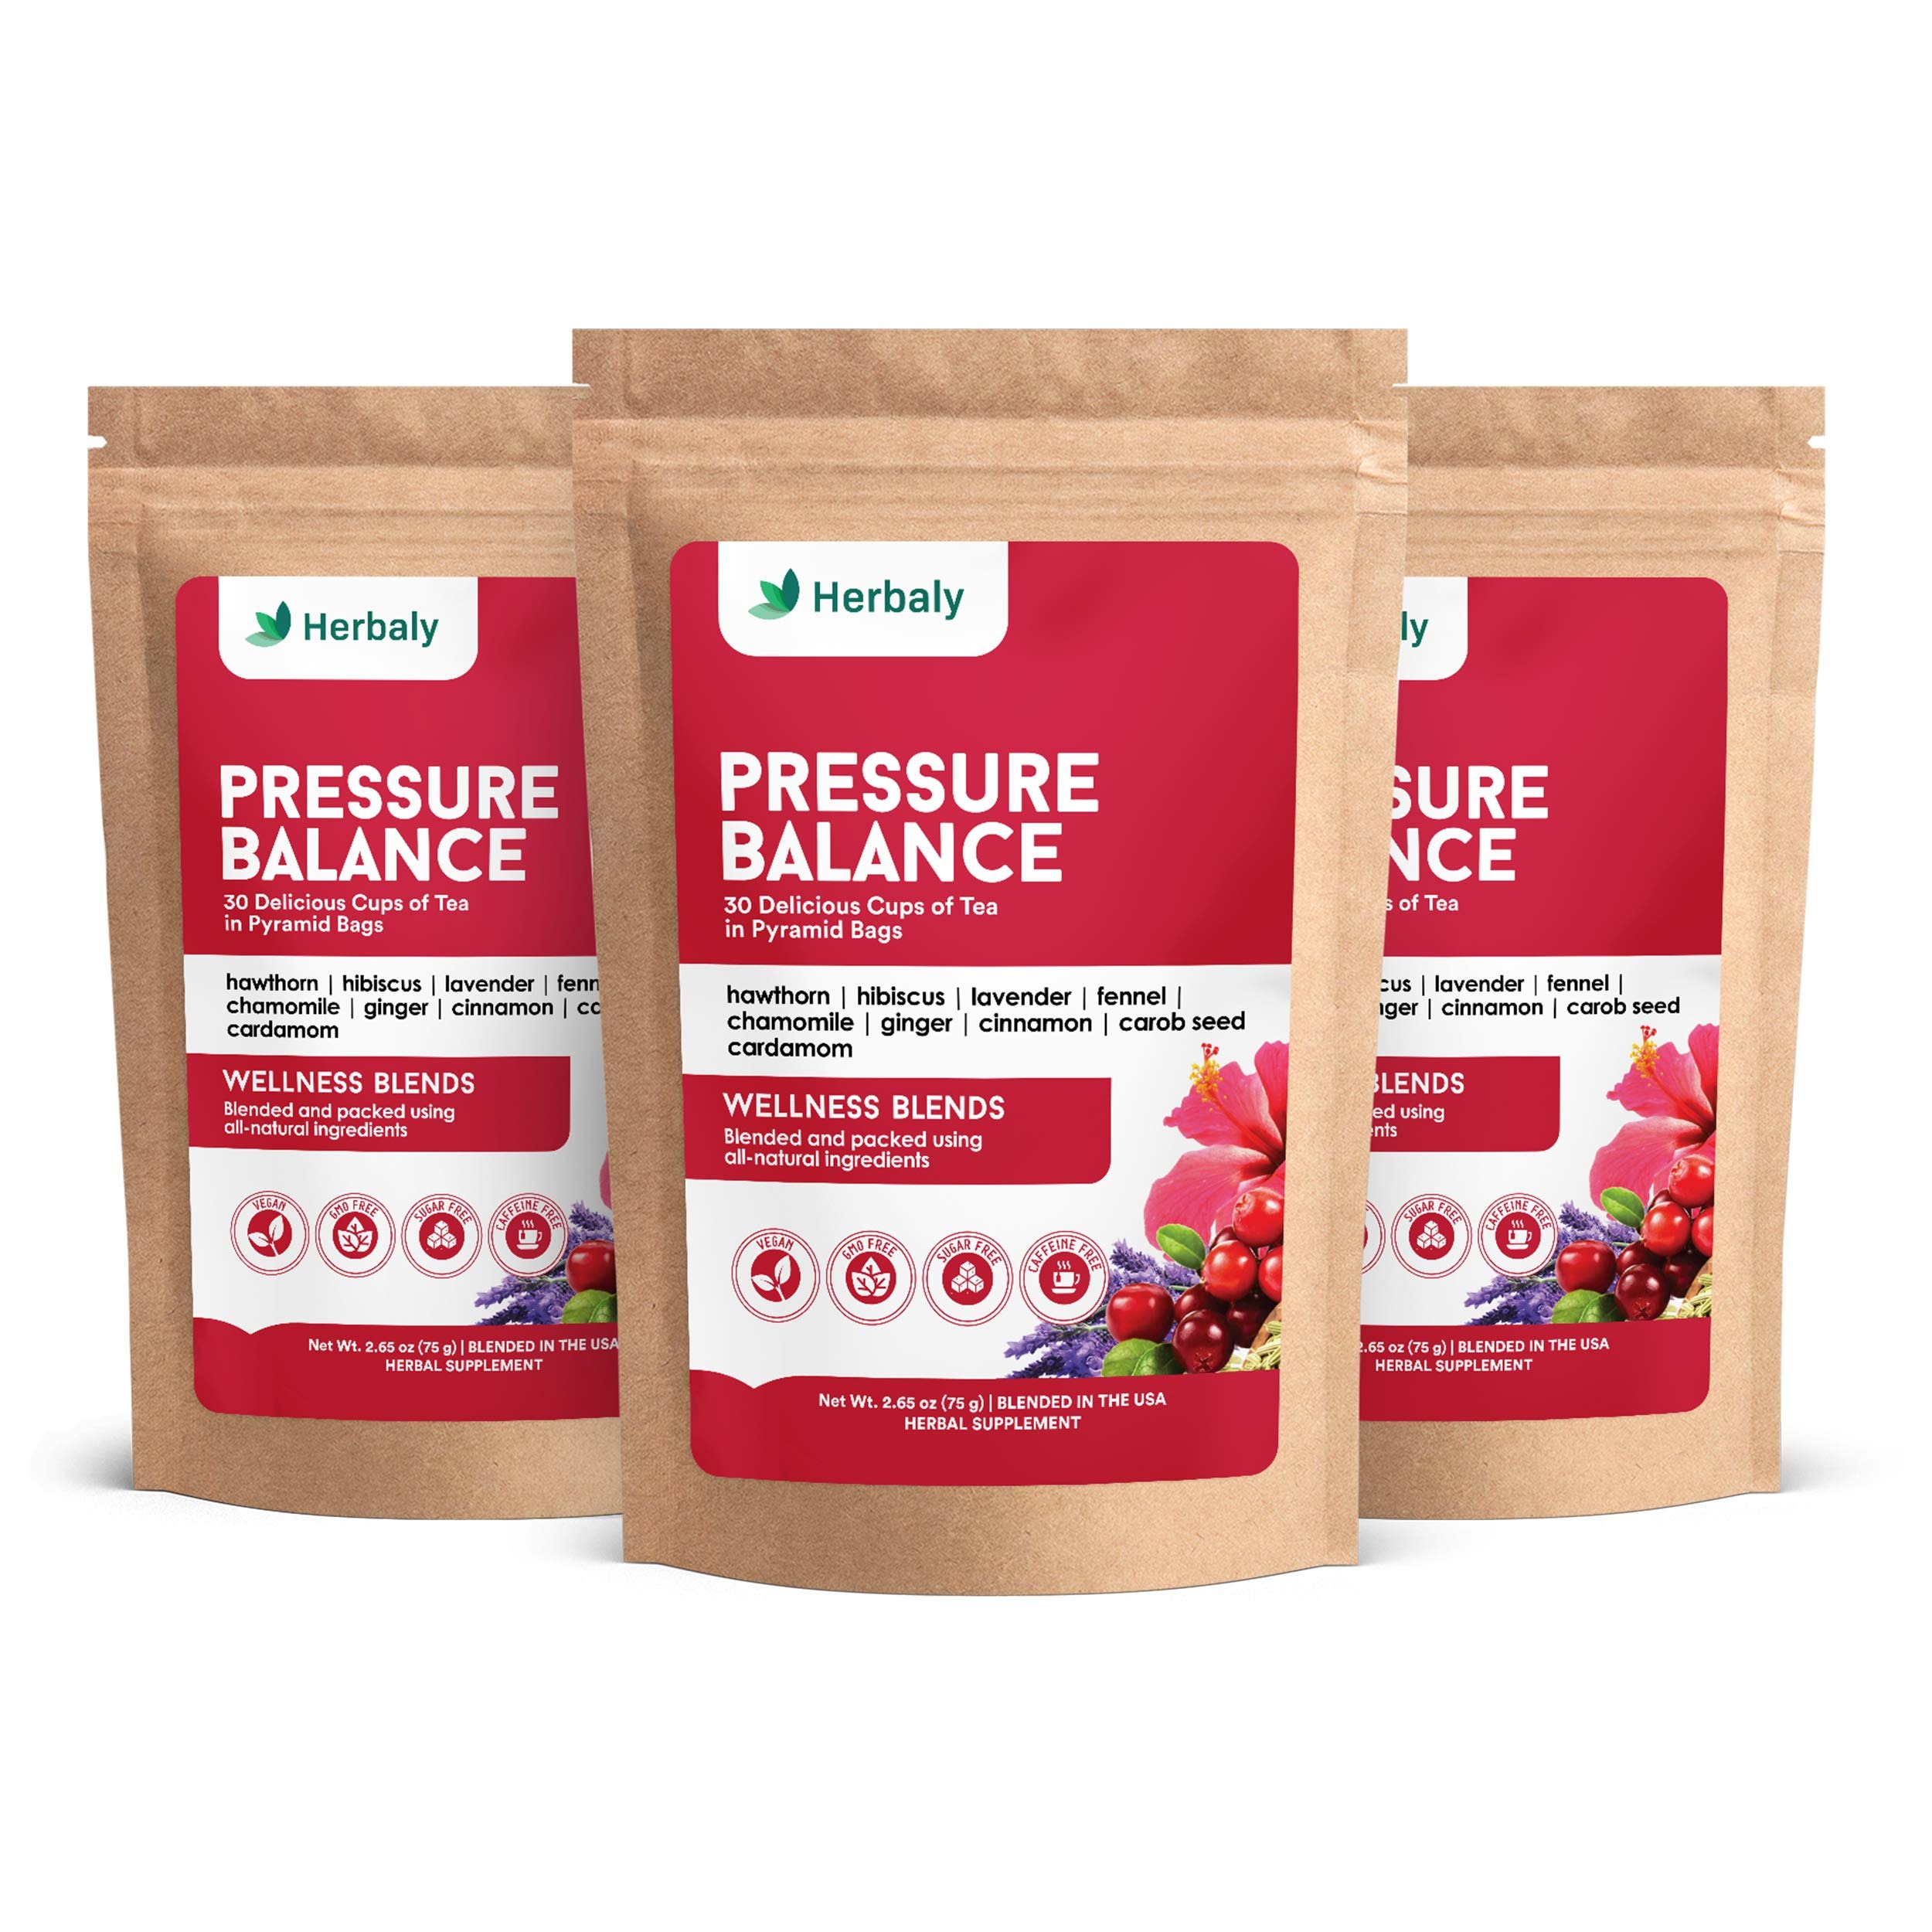
Item Name: Herbaly Heart Functional Tea - 9 Superherbs - Natural, Organic, Non-GMO, Caffeine-Free, Sugar Free - 3 Pack, 90 Pyramid Tea Bags
Bullet Point 1: Delicious Balancing Tea: Keep pressure and overall wellness where you want them while enjoying a cup of our scrumptiously soothing balance-focused tea. Crafted from a premium selection of organic hibiscus, cardamom, hawthorn, fennel, lavender, and other holistic herbs, savor the exquisite taste and aroma as you relax with a serving to start your day. Herbaly’s all-natural teas are packaged in delicate plant-based pyramid tea sachets with 2.5 grams of goodness in each bag.
Bullet Point 2: An Exceptional Organic Boost: Trust our team of expert nutritionists to find the ideal balancing tea formula, focusing on vitality & personal number goals. Notice the difference in mood, energy, circulation, and restorative results—this caffeine-free detoxifying blend nourishes deeply with pure ingredients that offer advantages throughout your body’s systems. Looking, feeling, and living better is the ultimate reward when drinking superior natural teas.
Bullet Point 3: Self Care + Positive Effects: In crafting this one-of-a-kind pressure-balance tea, our certified herbalists made it a mission to make it both exceptionally effective and uniquely delicious. We believe you deserve every advantage possible when indulging in precious self-care. Nurturing well-being & bringing your best self forward helps not only you personally, but everyone around you, including loved ones, friends, and co-workers. Fortify your system and shine on every single day.
Bullet Point 4: Top-Quality Essential Herbs & Nutrients: We use superior elements from Mother Nature herself…the way it should be. Our whole-leaf 100% organic tea in biodegradable pyramid sachets is the real deal. These non-GMO herbs include Hibiscus, Chamomile, Hawthorn, Carob Seed, Fennel, Lavender, Cinnamon, Ginger, & more. A splendid blend rich in antioxidants & nutrients to encourage balanced pressure & health-number goals, proper circulation, clear focus, and energy levels.
Bullet Point 5: Created By Fellow Holistic Lifestyle Fans: The Herbaly team shares your passion for a vibrant, holistic lifestyle—our aim is to help others enjoy the huge gifts available on this healthy path. From teas to extracts to aromatherapy, we craft pure formulas for wellness seekers around the world. All Herbaly products incorporate blends using only the highest quality natural & organic ingredients. Join the Herbaly community to uplift your personal care routine every single day.
Product Description: Sip, Savor, & Relax: Pressure Balance Tea has an ever-growing fanbase because the results are undeniable—a top choice by others who’ve sought out natural answers for vital pressure related issues. They’re finding powerful benefits in this ideal combination of organic herbs. An invitingly warm flavor pleases the senses while its robust formula regulates & bolsters the body’s systems. Cheers to Balance & Well-Being: Fill your favorite mug & breathe in the pleasant aroma. What a wonderful start to every day, especially knowing how it’s helping balance & regulate for wellness. You may see noticeable enhancements within days or weeks. Perfecting the Blend To A Tea: Herbaly’s team of expert nutritionists & beverage connoisseurs is bursting with pride because we’re delighted with the well-received results of our balancing formula. It takes empathy, dedication, & deep knowledge to craft optimal holistic products & we fully believe it’s here for you in this effective, delicious tea. Powerful Enviro-Friendly Pyramids: Within each beautifully crafted biodegradable pyramid tea bag is a potent mix of pressure-balancing herbs, including Cinnamon, Hibiscus, Lavender, Cardamom, & Ginger. A cozy, nutrient-rich drink that hits the spot, with special organic gifts from nature. Depend On Herbaly Integrity: Our caring team is fully committed to helping wellness-focused friends everywhere nourish their happiest, healthiest, & most hope-filled lives possible. Please let us know how we can help if you ever have questions about our premium holistic products & supplements.
Value: 90.0
Unit: Count

Price: 32